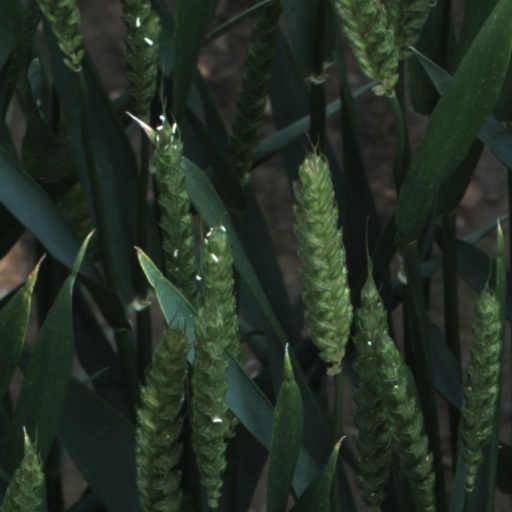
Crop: wheat